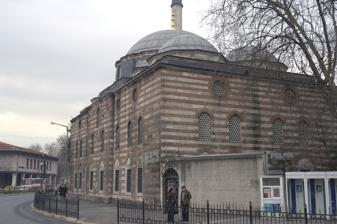
Building: Sinan Pasha Mosque (Istanbul)
Country: Unknown
Year built: 1555
Mosque in Beşiktaş, Istanbul, Turkey Sinan Pasha Mosque Sinan Paşa Camii Religion Affiliation Islam Location Location Istanbul , Turkey Location within Beyoğlu district of Istanbul Geographic coordinates 41°02′32″N 29°00′22″E / 41.042343°N 29.006245°E / 41.042343; 29.006245 Architecture Architect(s) Mimar Sinan Type Mosque Style Ottoman architecture Groundbreaking 1554 Completed 1555/56 Specifications Dome dia. (outer) 12.6 m (41 ft) Minaret (s) 1 Materials alternating layers of ashlar and brick The Sinan Pasha Mosque ( Turkish : Sinan Paşa Camii ) is an Ottoman mosque located in a densely populated district of Beşiktaş , in Istanbul , Turkey. It was built by the Ottoman architect Mimar Sinan for the admiral Sinan Pasha . The türbe (tomb) of Barbaros Hayrettin Pasha is located just across the street. History The mosque was endowed by the Ottoman admiral Sinan Pasha who was the younger brother of the grand vizier Rüstem Pasha . The mosque was designed by the imperial architect Mimar Sinan . Sinan Pasha died in 1554 and work began after his death. The gilded Arabic foundation inscription above the arched gateway of the mosque records the completion date as November/December 1555. The Turkish inscription carved around the white marble fountain basin in the courtyard records the date as 1555–56. Architecture The forecourt of the mosque is surrounded on three sides by the madrasa . This has a shed roof supported on short columns and lacks a classroom. At the centre of the courtyard is a rectangular drinking fountain. The mosque is constructed of alternating layers of ashlar and brick. The north side of the mosque originally had a double portico but in 1749 the inner portico with five domes was incorporated into the prayer hall. The 12.6 metres (41 ft) dome is supported on six arches with two free-standing hexagonal piers. The original painted decoration has not survived. The simple minbar is made of white marble. The bath-house, which formed part of the original endowment, was demolished in 1957. The design of the Sinan Pasha Mosque has been compared with the earlier Üç Şerefeli Mosque in Edirne which dates from 1437 to 1448. In both mosques a dome is supported on six arches with two free-standing piers. Gallery Sinan Pasha Mosque exterior from southwest Domes and minaret Sinan Pasha Mosque interior Sinan Pasha Mosque interior Sinan Pasha Mosque interior See also List of Friday mosques designed by Mimar Sinan List of mosques in Istanbul References